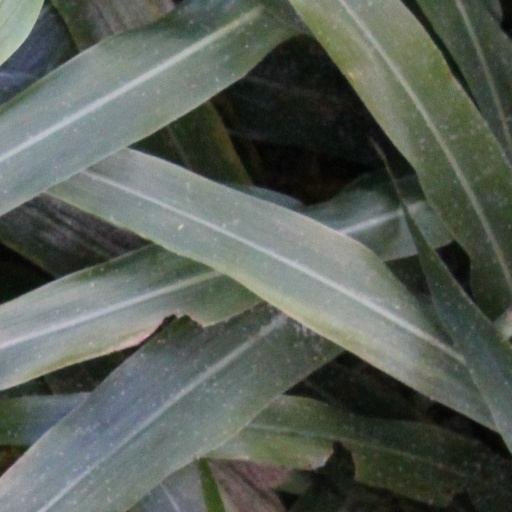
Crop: sorghum